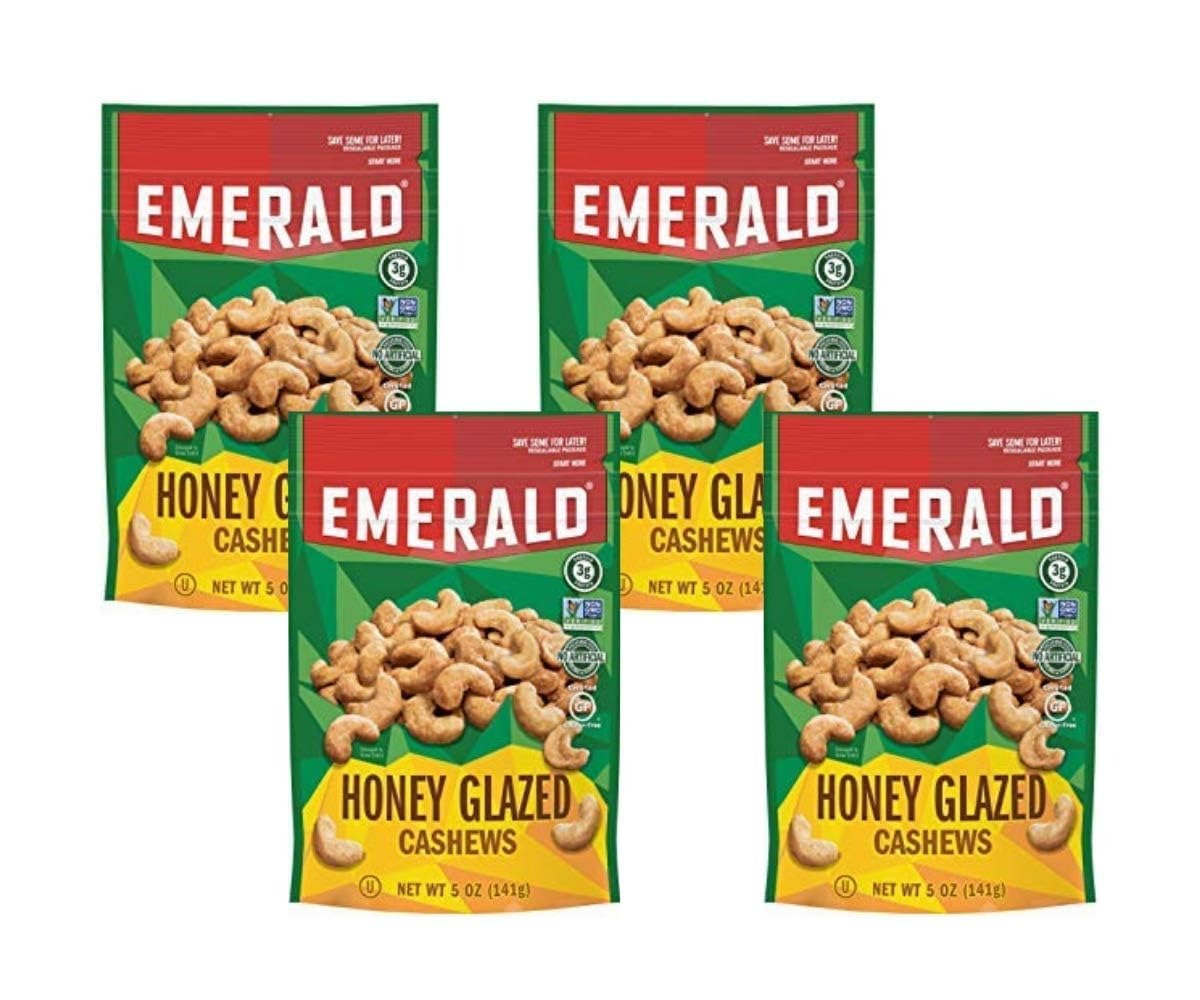
Item Name: Emerald Nuts, Honey Glazed Cashews, 5 Oz, Resealable Bag (Pack of 4)
Bullet Point 1: PERFECT FOR SNACKING: Have you ever wondered why “Honey” is a term of endearment? Just take one bite of Emerald Nuts' sweet, crunchy Honey Glazed Cashews and you’ll understand.
Bullet Point 2: ONLY THE GOOD STUFF: We source only the tastiest, highest-quality nuts! Our whole cashews are Kosher Dairy Certified, non-GMO, and contain no artificial preservatives, flavors or synthetic colors.
Bullet Point 3: A NUTRITIOUS CHOICE: Nuts are the ideal on-the-go, read-to-eat, travel-friendly snack for kids and adults! Our honey glazed cashews are cholesterol free and contain no high fructose corn syrup.
Bullet Point 4: CAREFULLY HANDCRAFTED: Emerald's kettle glazed nuts are handcrafted and mixed in small batches using flame-fired kettles, resulting in a better, bolder tasting nut.
Bullet Point 5: CONVENIENT RESEALABLE BAG: The 5 oz stand-up, recloseable pouch ensures ultimate freshness. Bring these along for a snack or lunch at work, school or home! Ideal for snacking and sharing, these are a must-have for the pantry!
Product Description: Have you ever wondered why “Honey” is a term of endearment? Just take one bite of Emerald Nuts' sweet, crunchy Honey Glazed Cashews and you’ll understand. We source only the tastiest, highest-quality nuts! Our whole cashews are Kosher Dairy Certified, non-GMO, and contain no artificial preservatives, flavors or synthetic colors. Nuts are the ideal on-the-go, read-to-eat, travel-friendly snack for kids and adults! Our honey glazed cashews are cholesterol free and contain no high fructose corn syrup.
Value: 20.0
Unit: Ounce

Price: 8.8